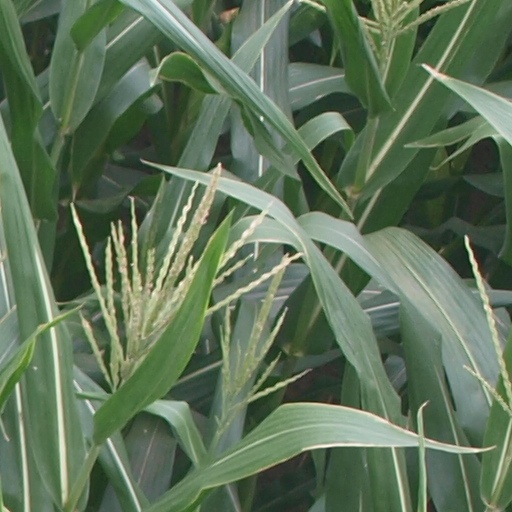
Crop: maize; corn